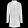
Label: Dress